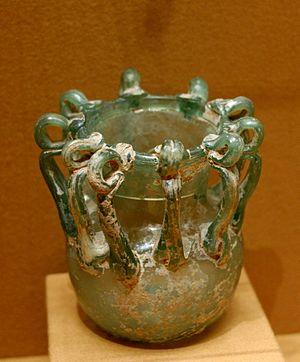
Vase à anses multiples.